Gedling Town F.C.

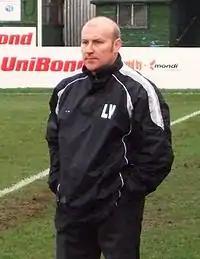
Lee Wilson (pictured in 2007) was manager in 2007–08.

Gary Hayward and Andy Freeman led Gedling into 2006–07 before being dismissed on disciplinary grounds in December. Player-manager James Jepson and assistant Devon White subsequently took charge. The team recruited throughout the season, signing young prospects alongside former Football League midfielder Shaun Murray. Suffering from injury, Jepson was replaced in February by his father, Paul, as Gedling closed in fourteenth. Lee Wilson became manager for 2007–08, with Jimmy Albans returning as assistant. Wilson and Albans oversaw a winning start to the campaign before leaving for Shepshed Dynamo in November, a move that saw John Humphries return to management for the rest of the season, joined by assistant Tony Cox. Challenged by low attendances and a meagre transfer budget, a "disastrous run in" saw Gedling finish in sixth.